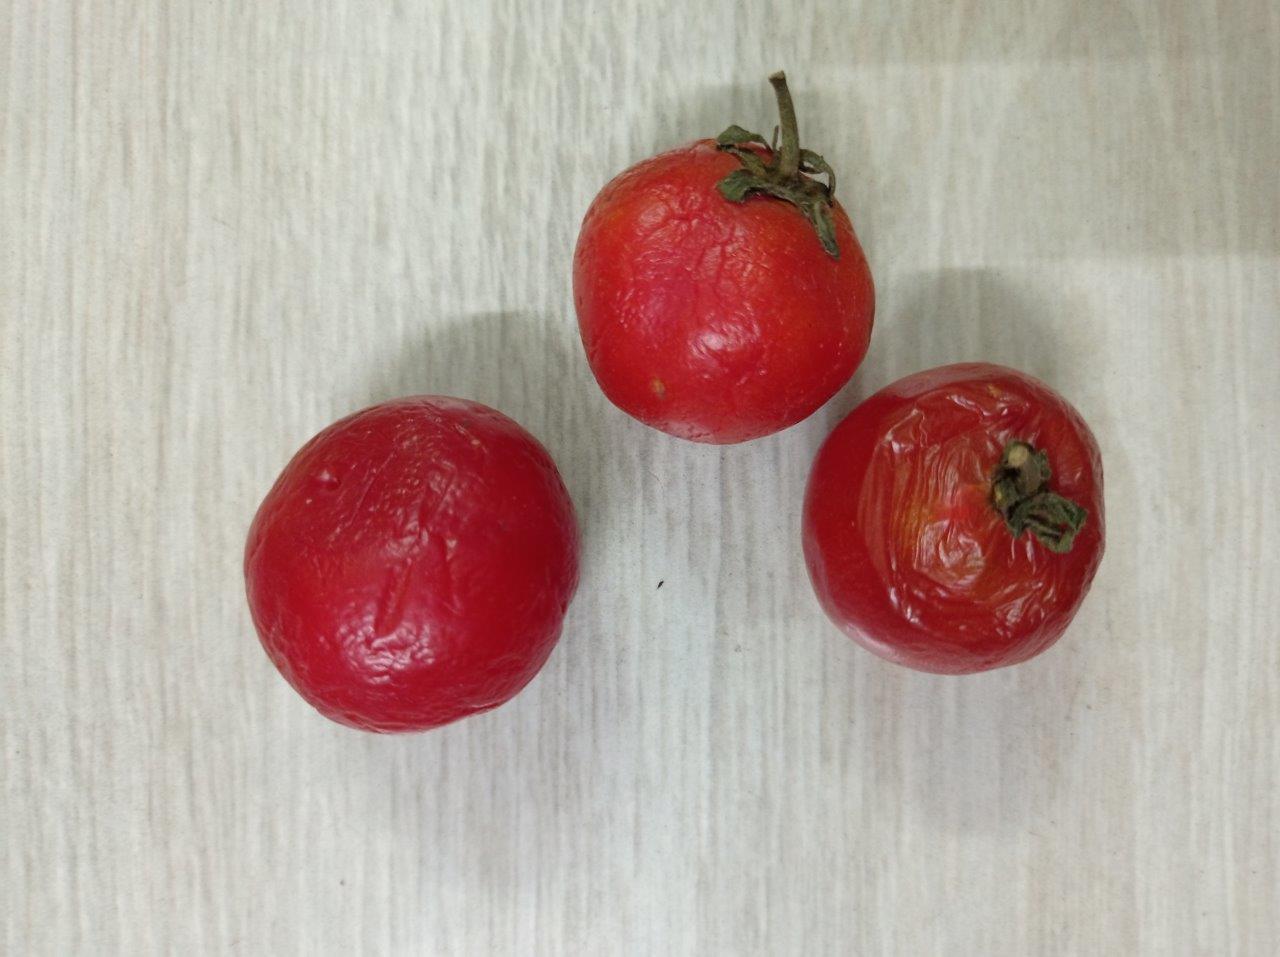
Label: Rotten